Strategy (Svechin book)

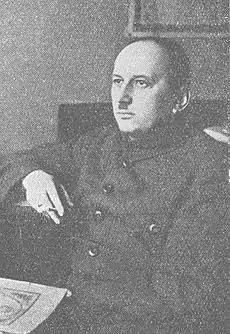
Svechin, ca. 1923

Initially received with praise in the military and political circles of the USSR, and acquiring a prominent place in the military schools' curriculum, Svechin's work encountered severe polemics after Frunze's death in October 1925, with detractors denouncing its themes, as well as the author's alleged intentions. Svechin was not a Marxist, nor a member of the Communist Party. Moreover, his evolutionary approach to the historical development of military strategy was at odds with "dialectic" analysis, at least as this was defined by the dominant nomenclature of the time, although modern analysts describe his approach as a "combination of Hegelian dialectics with historical materialism." Nonetheless, it is clear that Svechin's approach shares Marx's materialism, in arguing that "actual, material conditions are fundamental to human behavior and human institutions."